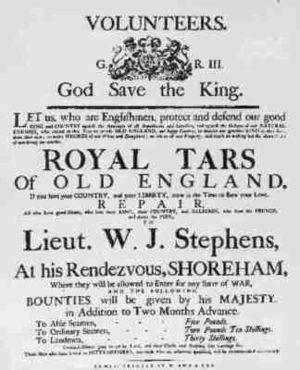
Jack Tar est un terme anglais courant utilisé à l'origine pour désigner les marins de la marine marchande britannique ou de la marine royale, en particulier pendant la période de l'empire britannique. Lors de la Première Guerre mondiale, ce terme était utilisé comme surnom pour ceux de la marine américaine. Le peuple et les gens de mer eux-mêmes ont utilisé ce nom pour identifier les personnes qui ont pris la mer. Il n’était pas péjoratif et les marins étaient heureux d’utiliser ce terme pour s’identifier.